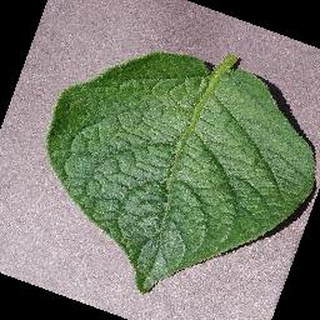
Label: healthy_potato